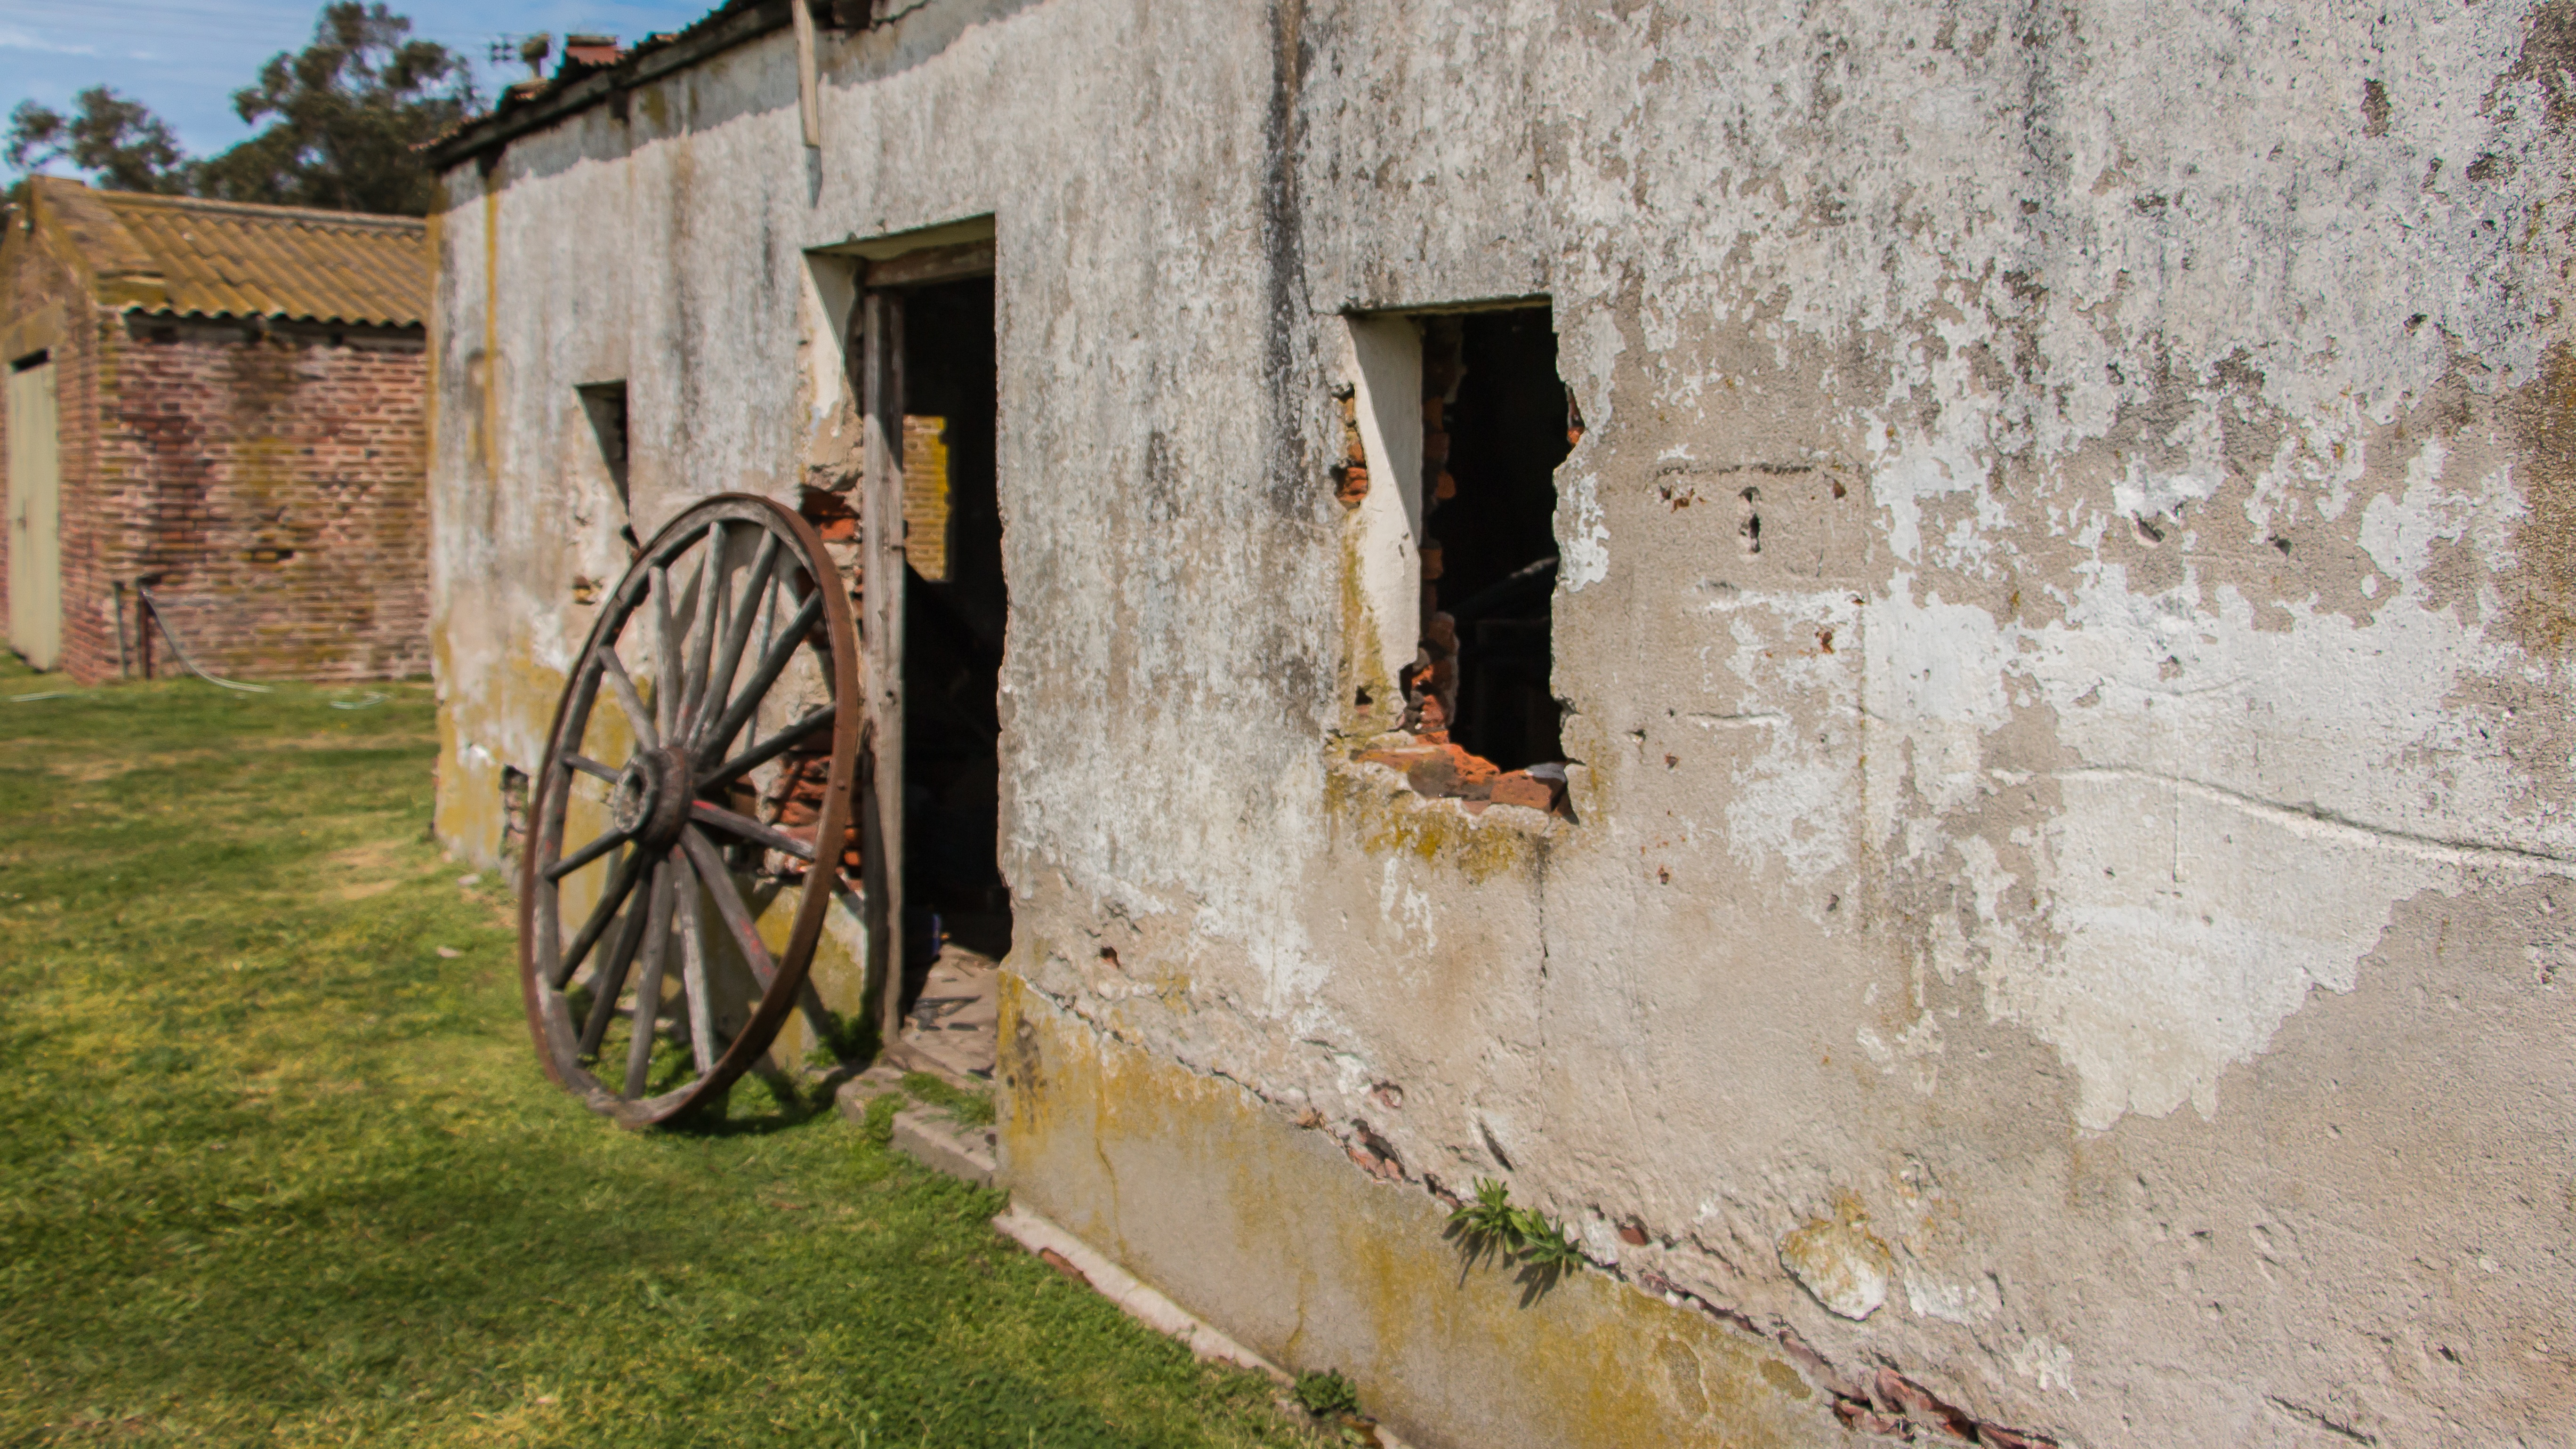
wood, house, old, wall, village, facade, brick, windows, ruins, wagon wheel, ancient history, empty window